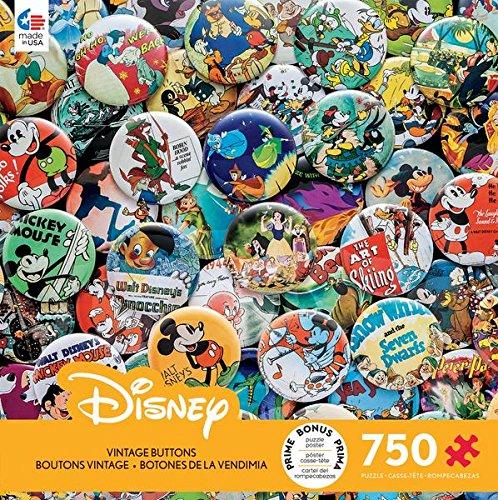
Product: Ceaco Disney Collections Vintage Buttons Jigsaw Puzzle, 750 Pieces
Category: Toys & Games | Puzzles | Jigsaw Puzzles
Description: Jigsaw puzzle featuring Vintage Buttons made by Ceaco.
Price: $12.99
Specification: ProductDimensions:8x8x2inches|ItemWeight:12.8ounces|ShippingWeight:1.2pounds(Viewshippingratesandpolicies)|ASIN:B07CZTSLJ9|Itemmodelnumber:2912-5|Manufacturerrecommendedage:8yearsandup